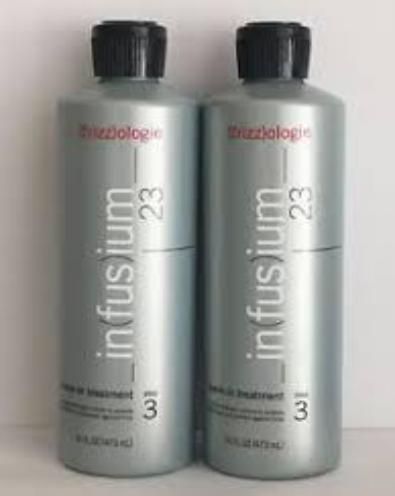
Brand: Infusium 23
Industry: Necessities